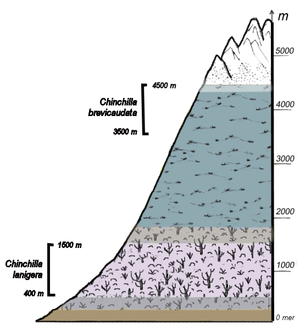
Les chinchillas sont des mammifères rongeurs du genre Chinchilla, famille des Chinchillidae. Ce genre comprend deux espèces sauvages et une forme domestiquée, issue très probablement du croisement en élevage des deux premières. Les chinchillas sont des animaux nocturnes, de la taille d’un lapin nain. Proches des Viscaches, ils sont originaires comme celles-ci de la cordillère des Andes, en Amérique du Sud. Les espèces sauvages sont des espèces en péril. Elles ont été chassées pour leur fourrure particulièrement recherchée au XIXᵉ siècle et ont été progressivement adaptées à la captivité pour donner le chinchilla domestique. Ce dernier est principalement élevé lui aussi pour sa fourrure, mais c'est aussi l'un des nouveaux animaux de compagnie.
Le chinchilla à queue courte est un rongeur nocturne de la famille des chinchillidés de taille moyenne, vivant peut-être encore dans la Cordillère des Andes. Chassée de manière intensive pour sa fourrure au XIXᵉ siècle, l'espèce, tout comme le Chinchilla à longue queue, est considérée comme éteinte à l'état sauvage dans les années 1960, mais quelques individus survivent peut-être dans des zones inaccessibles. Le Chinchilla à queue courte est actuellement déclaré en danger critique d'extinction.
Le chinchilla à longue queue ou Chinchilla lanigère, est un rongeur du genre chinchilla, famille des chinchillidés. C'est un animal nocturne, de taille moyenne a la fourrure grise très douce et dense. Exterminé pour sa peau au XIXᵉ siècle, on le pensait disparu dans les années 1960 mais dont on a retrouvé depuis 1975 quelques populations sauvages dans la haute Cordillère des Andes. Déclarée vulnérable en 1996, en 2008 le statut de l'espèce est révisé en danger critique d'extinction.